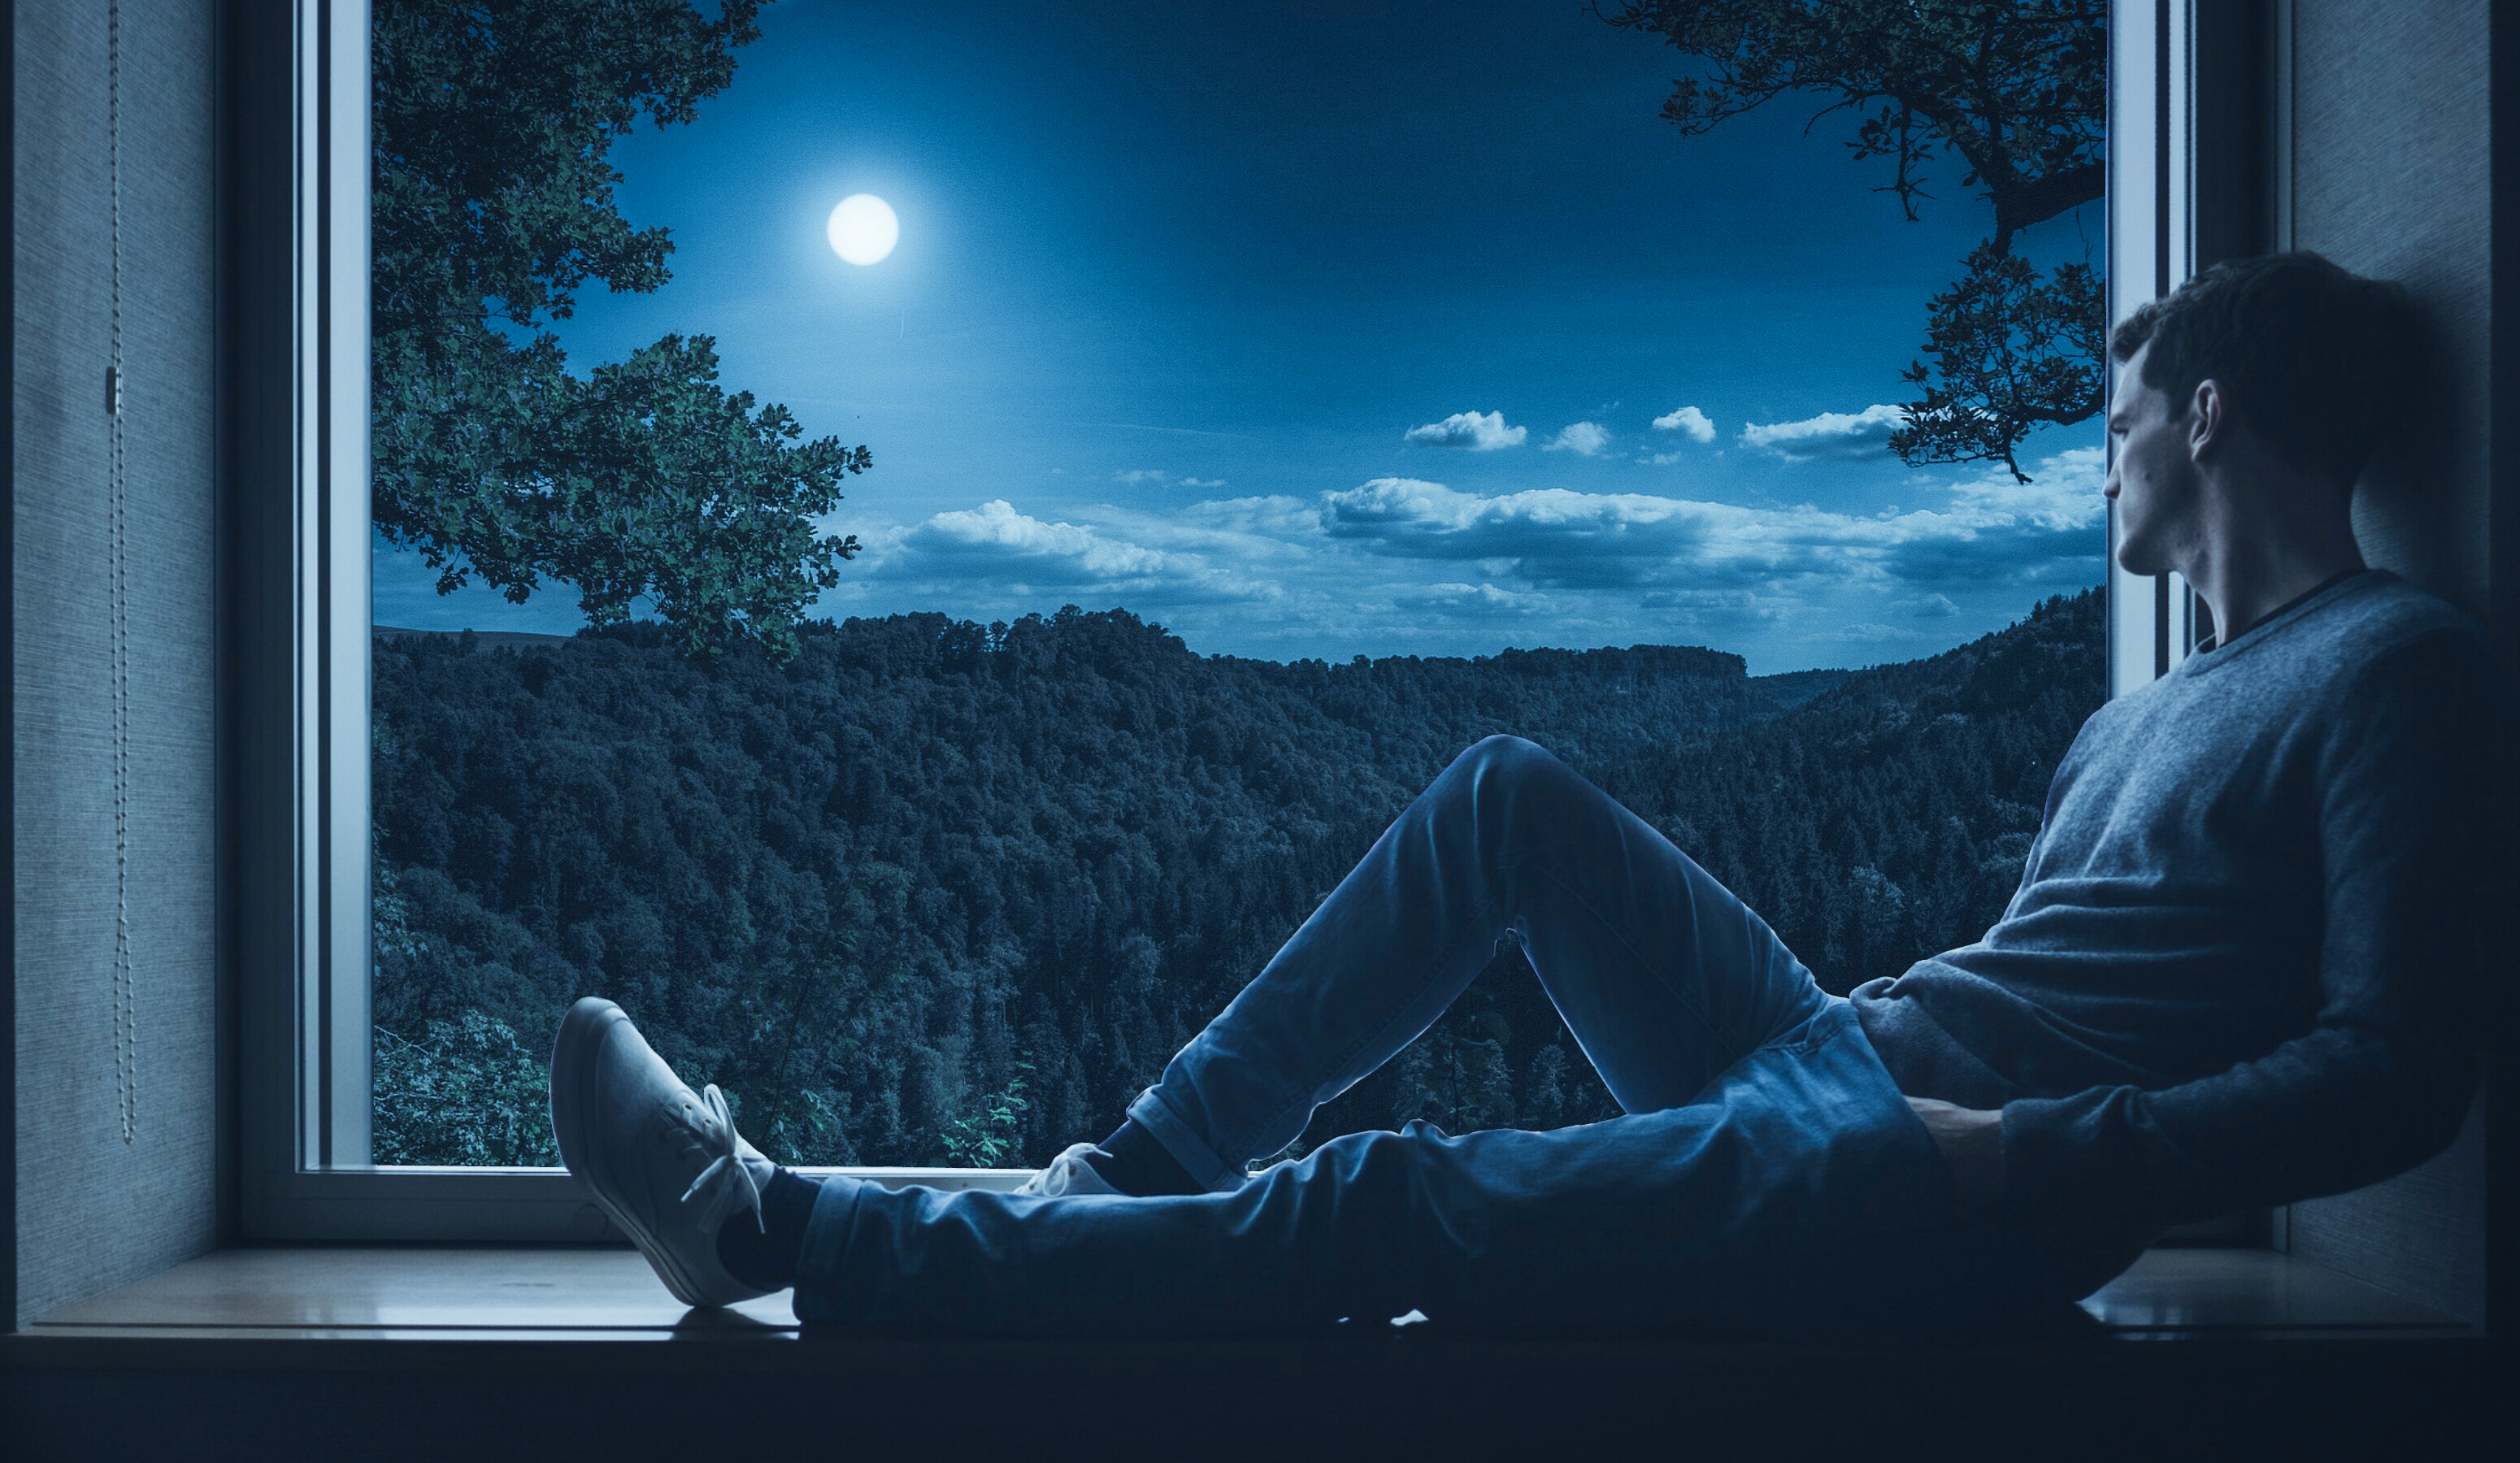
man, person, solo, window, alone, thinking, relax, nature, forest, landscape, at night, black forest, dark, mystical, full moon, moon, romantic, panoramic, moon light, night, blue, sky, photograph, tree, darkness, sitting, photography, light, atmosphere, sunlight, cloud, girl, flash photography, computer wallpaper, midnight, evening, plant